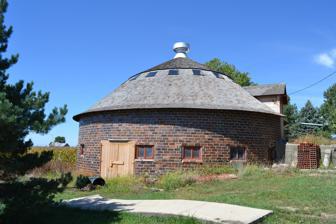
Building: William Oakland Round Barn
Country: United States of America
Year built: 1910
United States historic place William Oakland Round Barn U.S. National Register of Historic Places Show map of Iowa Show map of the United States Location Off U.S. Route 69 Nearest city Blairsburg, Iowa Coordinates 42°29′11″N 93°38′0″W / 42.48639°N 93.63333°W / 42.48639; -93.63333 Area less than one acre Built 1910 MPS Iowa Round Barns: The Sixty Year Experiment TR NRHP reference No. 86001434 Added to NRHP June 30, 1986 The William Oakland Round Barn is an historic building located near Blairsburg in rural Hamilton County, Iowa , United States. The true round barn measures 50 feet (15 m) in diameter. It is constructed of clay tiles and features a conical roof, aerator, a small dormer on the west side and a larger one on the east side as well as a 16 feet (4.9 m) central silo . William T. Oakland had this structure built in 1910 as a combination hog and sale barn. The ground floor was used for farrowing , while the sale ring was on the upper level. The 16 windows in roof provided light to the sales area. The barn has been listed on the National Register of Historic Places since 1986. References